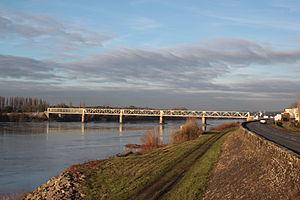
La Loire, la levée de la Divatte et un des ponts de Thouaré-sur-Loire, vus de la Cale 83, Fr-44-Saint-Julien-de-Concelles.
La levée de la Divatte est une digue route, faisant partie des Levées de la Loire, longue de 15,8 km, elle appartient au conseil départemental de la Loire-Atlantique. Elle protège contre les inondations une vallée fertile et peuplée répartie sur trois communes La Chapelle-Basse-Mer, Saint-Julien-de-Concelles et Basse-Goulaine.